Free Syrian Army

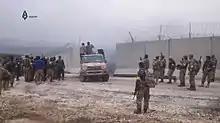
Free Syrian Army fighters near Jandiris district northern Aleppo's countryside, 11 February 2018

During the announcement of the formation of the FSA by Riad al-Asaad on 29 July 2011, he listed 4 small subunits which claimed to the founding members of the FSA: